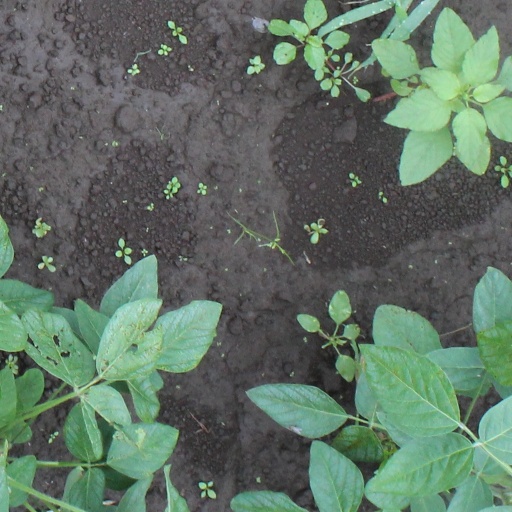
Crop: soybean